Shaul Mofaz

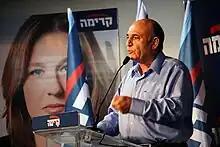
Mofaz at a Kadima rally, 2009

Mofaz was an infantry brigade commander during the 1982 Lebanon War. Afterward, he attended the US Marine Corps Command and Staff College in Quantico, Virginia, United States. On his return, he was briefly appointed IDF Command and Staff College commander before returning to active service. He was appointed Commander of the Paratroopers Brigade in 1986, and led its forces in counterinsurgency operations in the South Lebanon security zone. He played a major role in Operation Law and Order.